Memorandum of Understanding concerning Conservation Measures for Marine Turtles of the Atlantic Coast of Africa

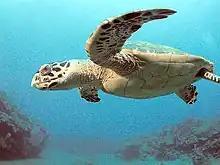
Hawksbill turtle

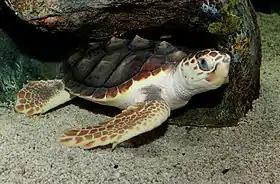
Loggerhead turtle

Conscious that concerted, coordinated action must be taken immediately to address the threats posed to the existing populations, the Signatories agree to work closely together to improve the conservation status of the marine turtles and the habitats on which they depend. To that end, they shall: